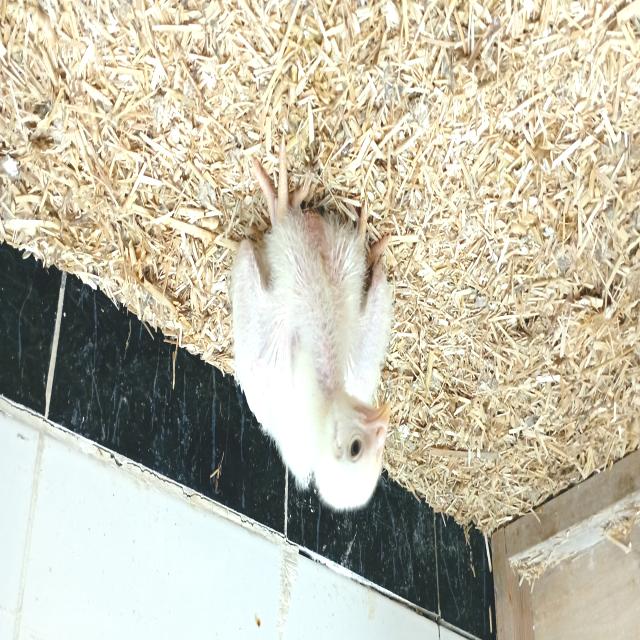
Weight: 592 g